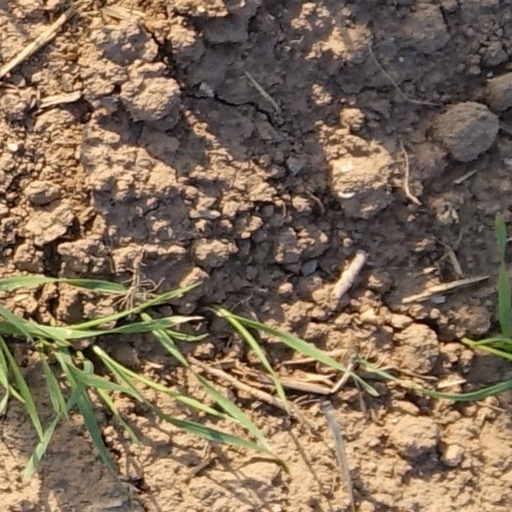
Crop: wheat